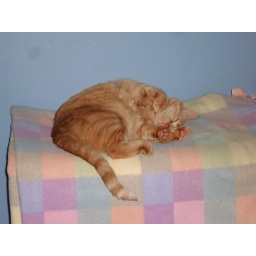
Rose curled up and sleeping in the computer room